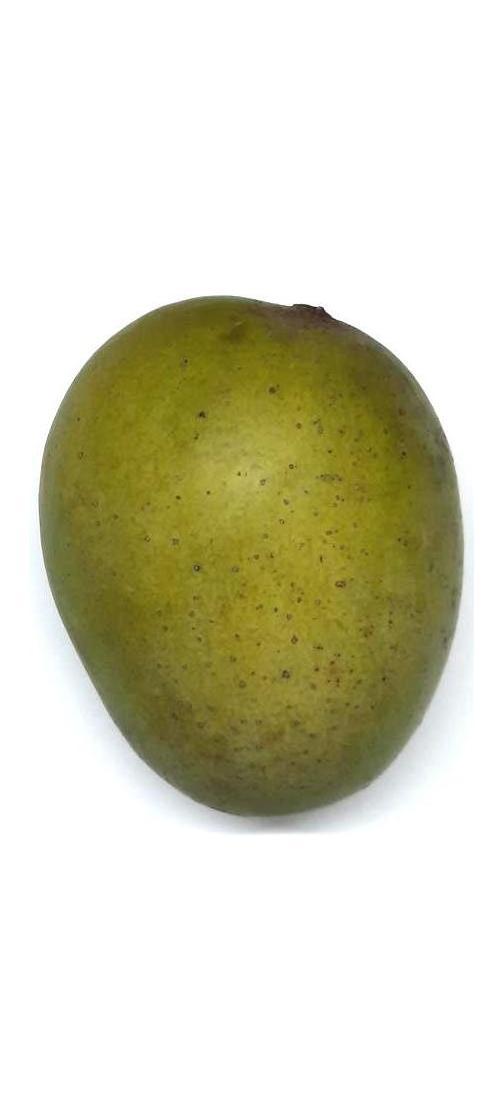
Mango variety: Langra